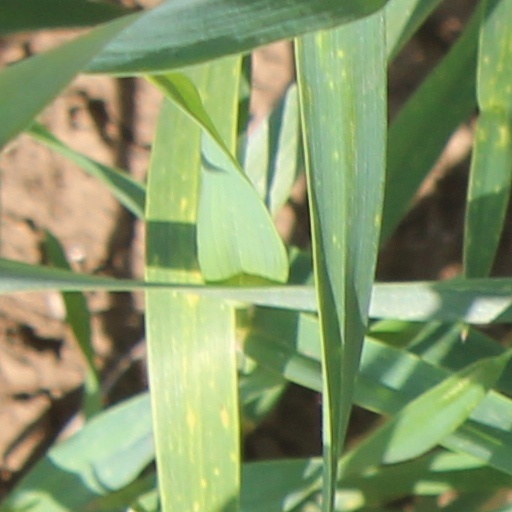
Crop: wheat